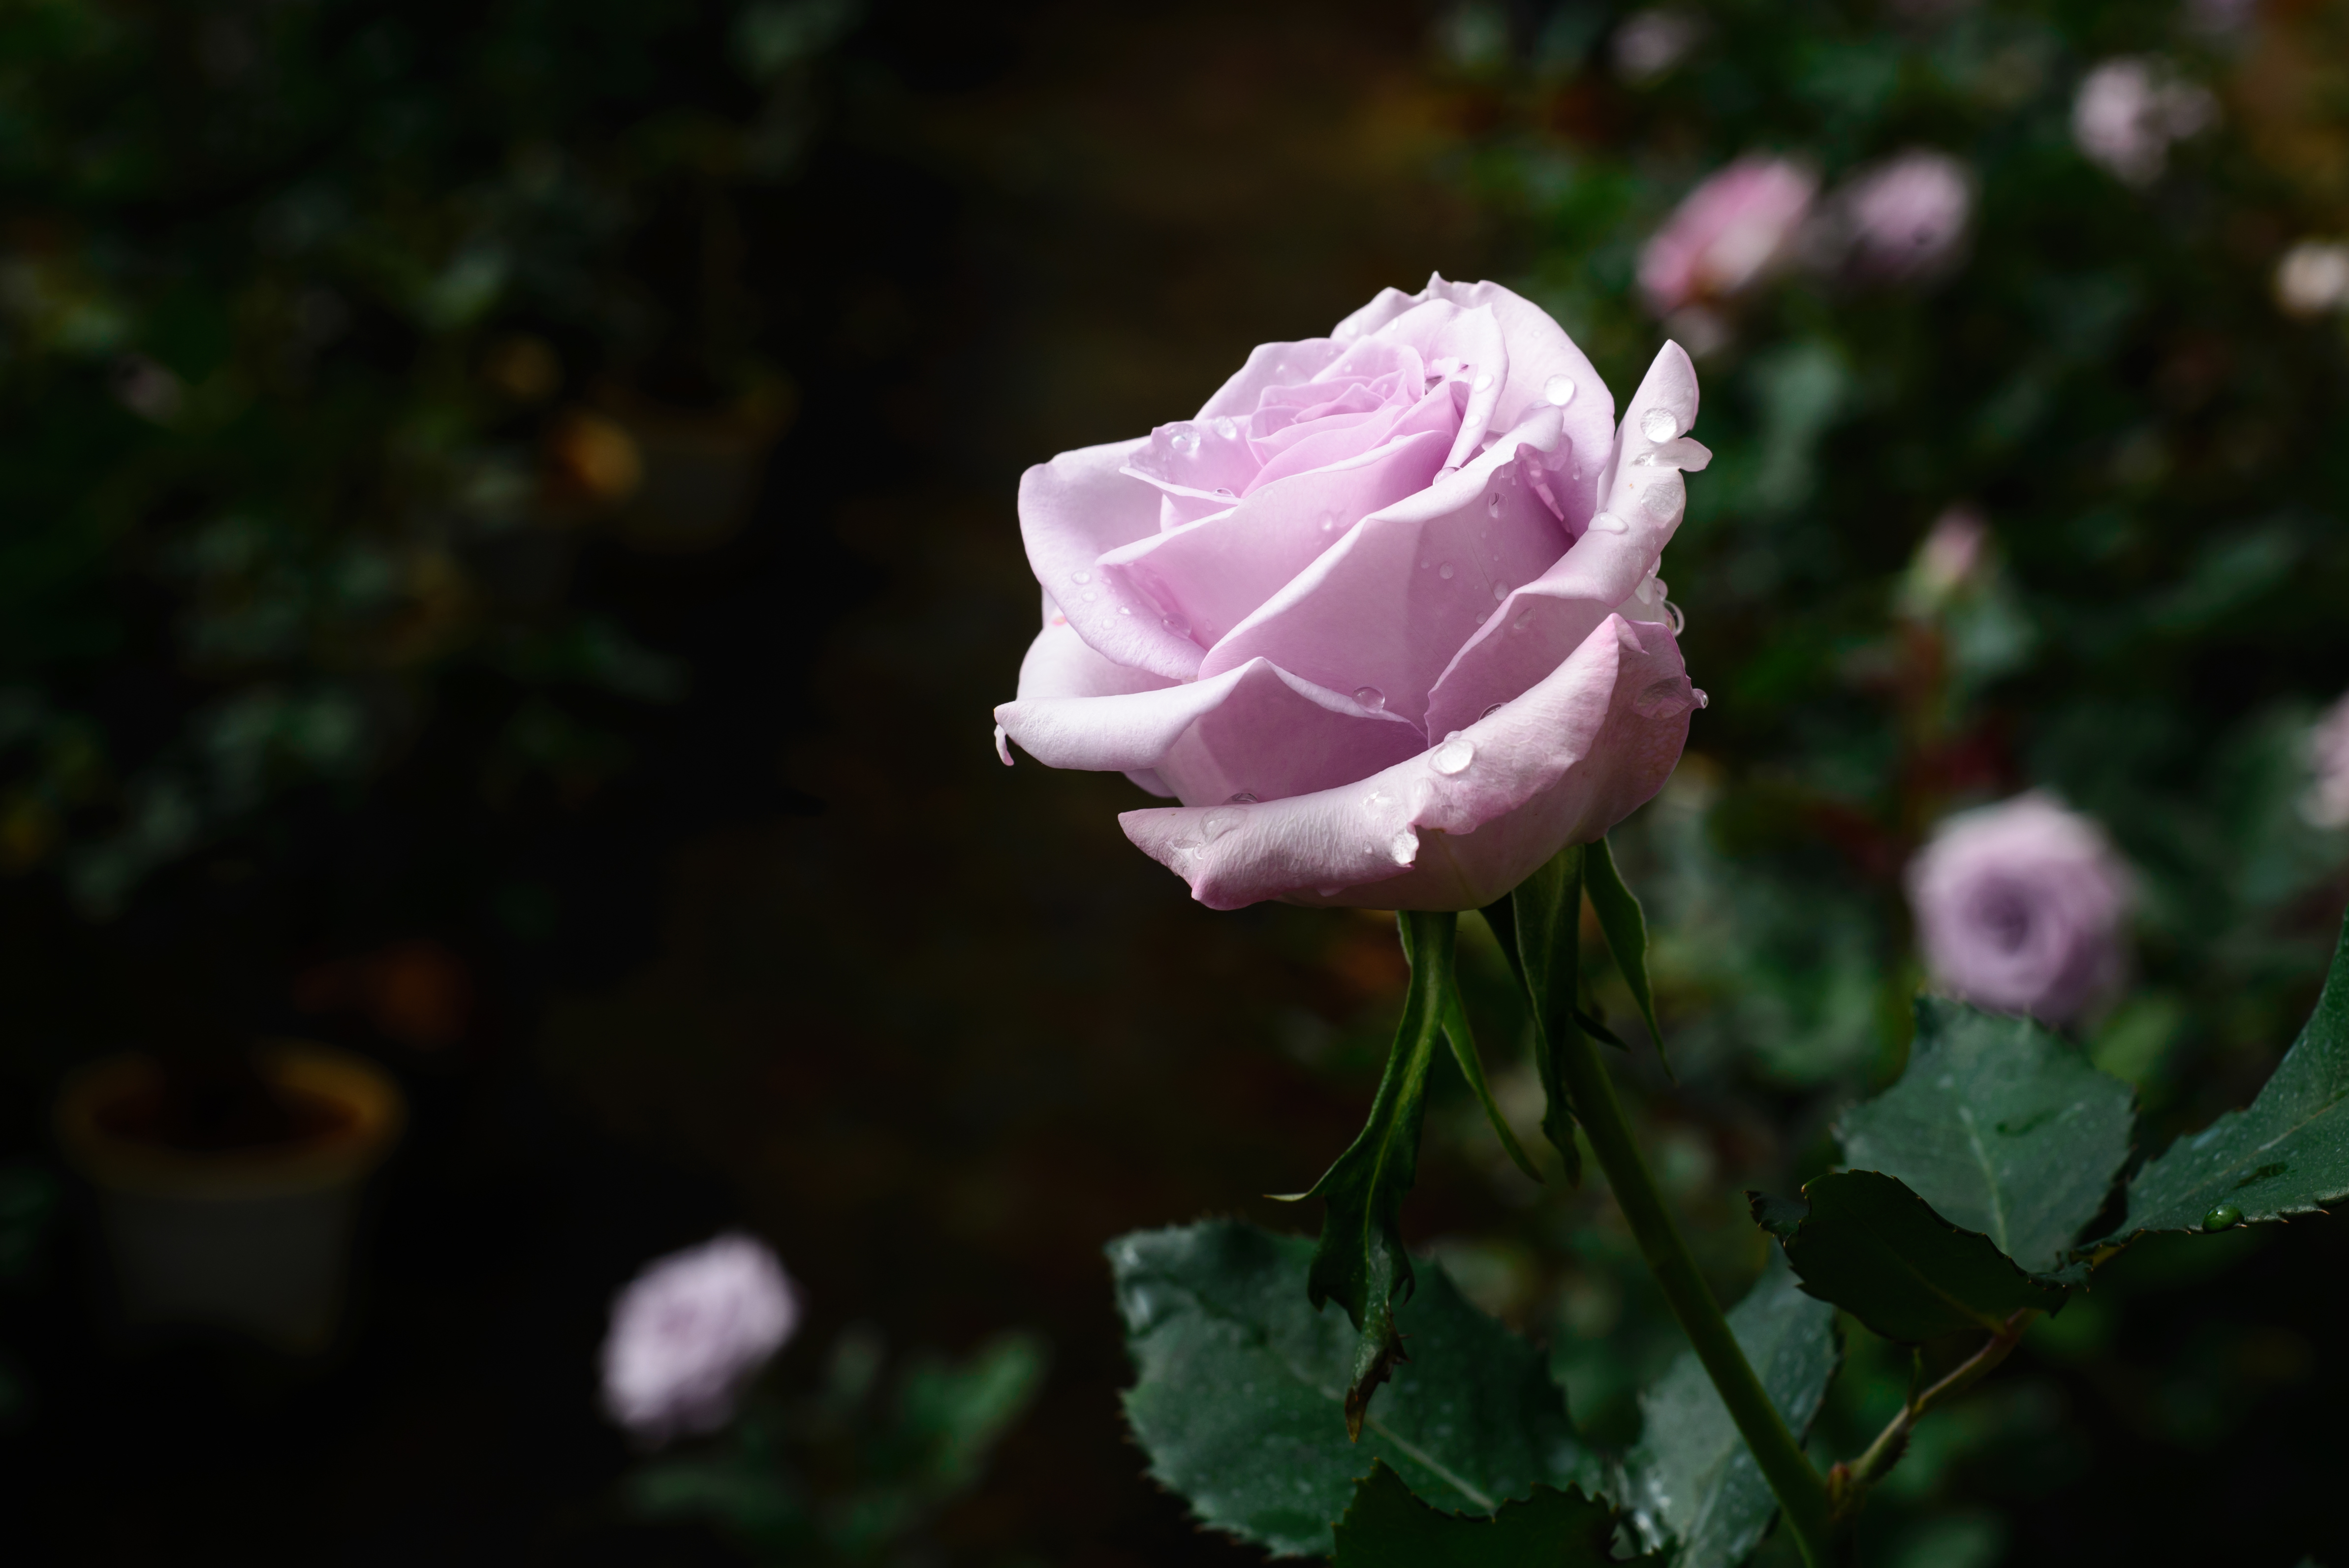
flower, pink, garden, gardens, pink flower, nature, summer, spring, landscape, white flower, blossom, rose, beautiful, pretty, fine, lovely, rose family, flowering plant, garden roses, plant, rosa centifolia, flora, rose order, floribunda, petal, close up, sunlight, plant stem, china rose, computer wallpaper, wildflower, bud, rosa wichuraiana, annual plant, herbaceous plant